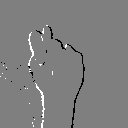
ASL letter: t